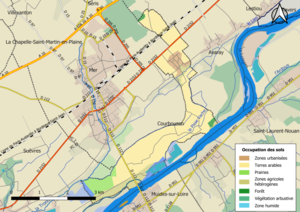
Carte des infrastructures et de l’occupation des sols en 2018 de la commune de fr:Courbouzon (Loir-et-Cher) (France).
Courbouzon est une commune française située dans le département de Loir-et-Cher en région Centre-Val de Loire.